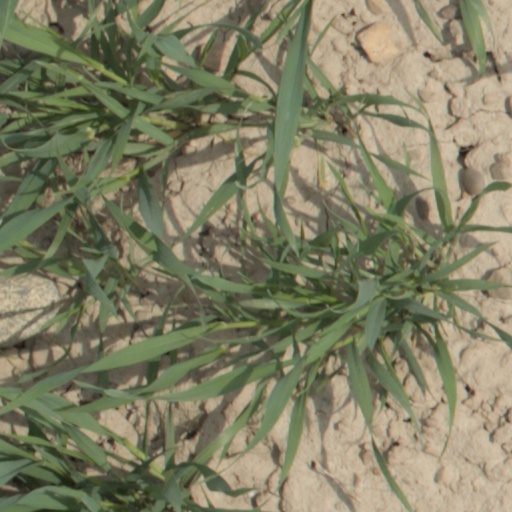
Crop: wheat